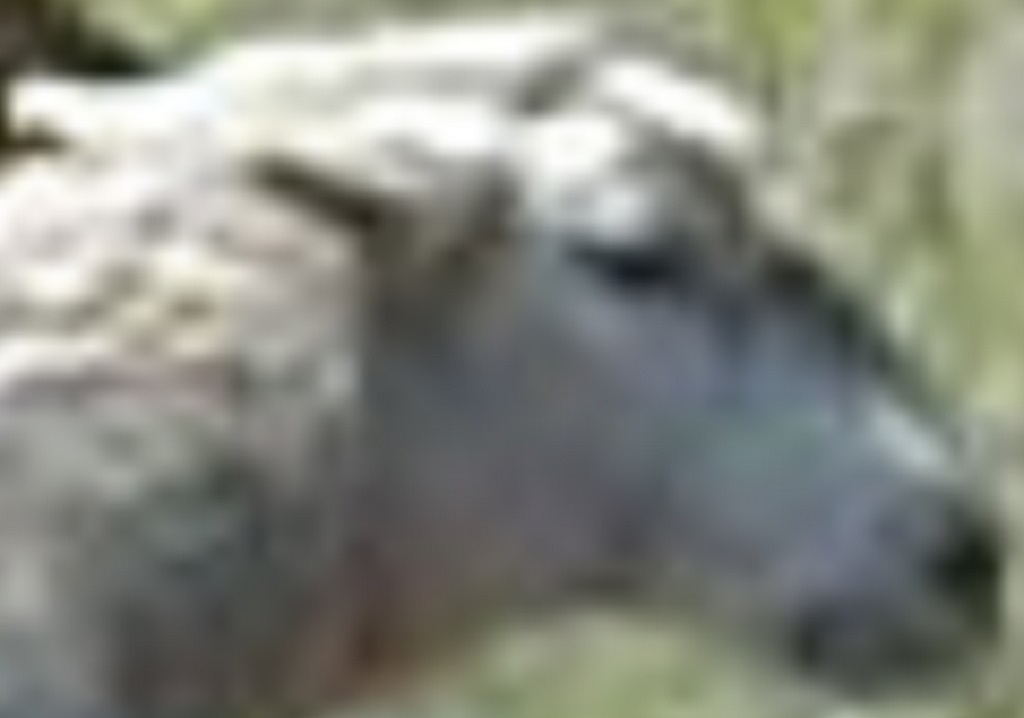
Label: pain